Glenamoy

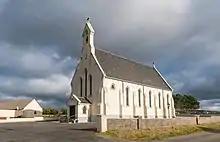
St Paul's Catholic Church opened in Glenamoy in 1936

The local Catholic church, St Paul's Church, is one of five churches within Kilcommon Erris parish in the Roman Catholic Diocese of Killala. Prior to the construction of this church, masses were held in the old school building nearby. The foundation stone for the church was laid in August 1935, and it was completed in 1936. One of the stained glass windows is attributed to Earley Studios Limited in Dublin. The church was closed for restoration in 2020, and subsequently re-opened to parishioners.